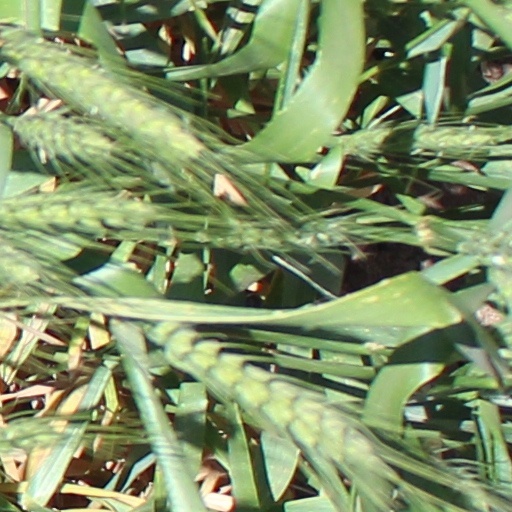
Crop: wheat